Stephenie Meyer

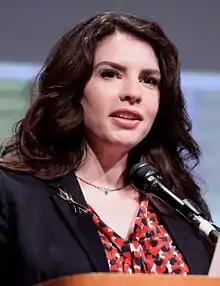
Meyer in 2012

Stephenie Meyer (Morgan; born December 24, 1973) is an American novelist and film producer. She is best known for writing the vampire romance series "Twilight", which has sold over 160 million copies, with translations into 37 different languages. She was the bestselling author of 2008 and 2009 in the United States, having sold over 29 million books in 2008 and 26.5 million in 2009.